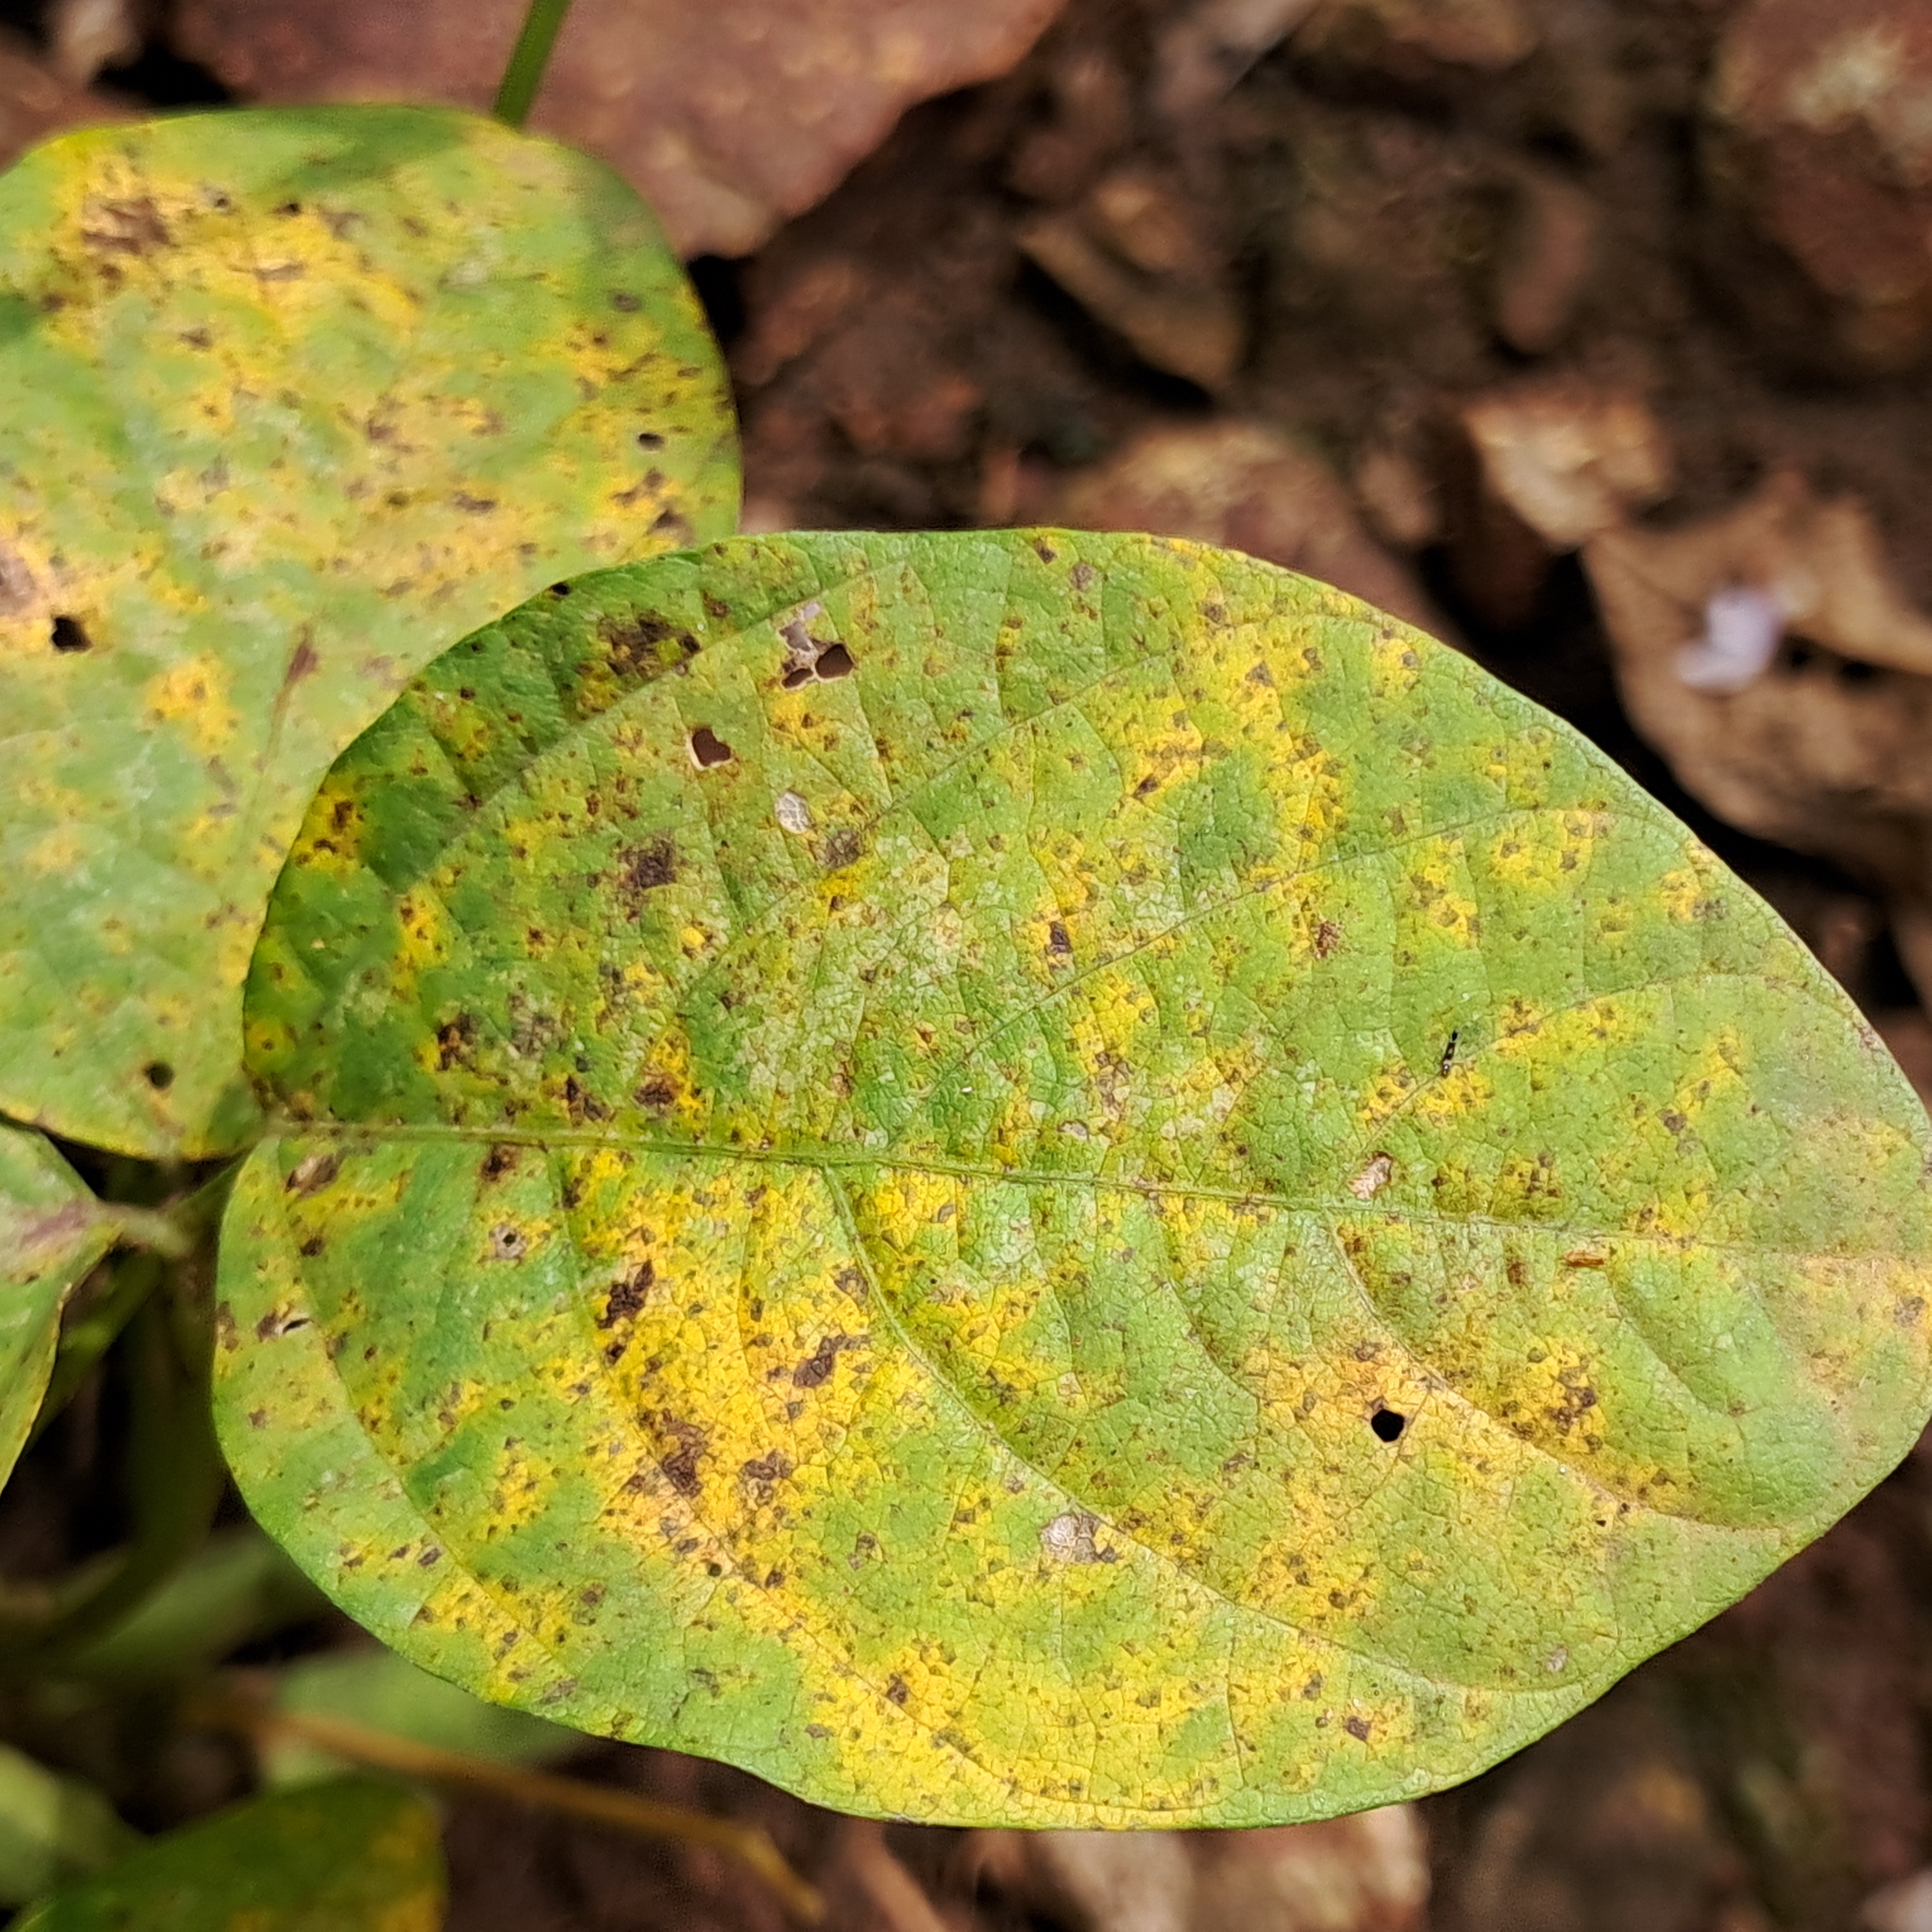
Label: Frog_Leaf_Eye